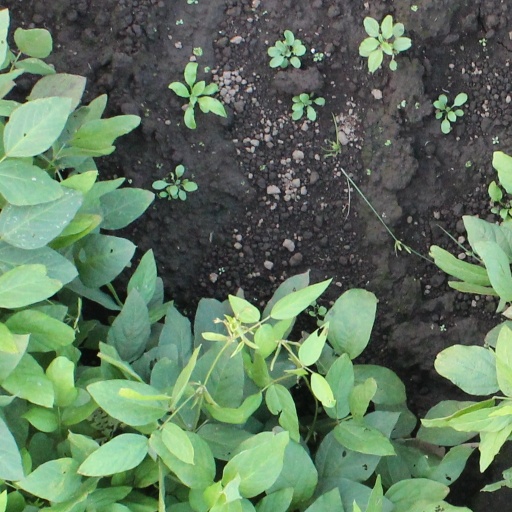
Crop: soybean